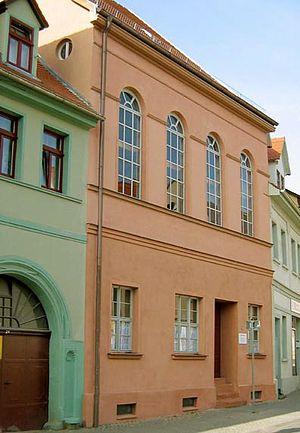
Eisleben est une ville d'Allemagne, dans le land de Saxe-Anhalt, à environ 33 km à l'ouest de Halle.